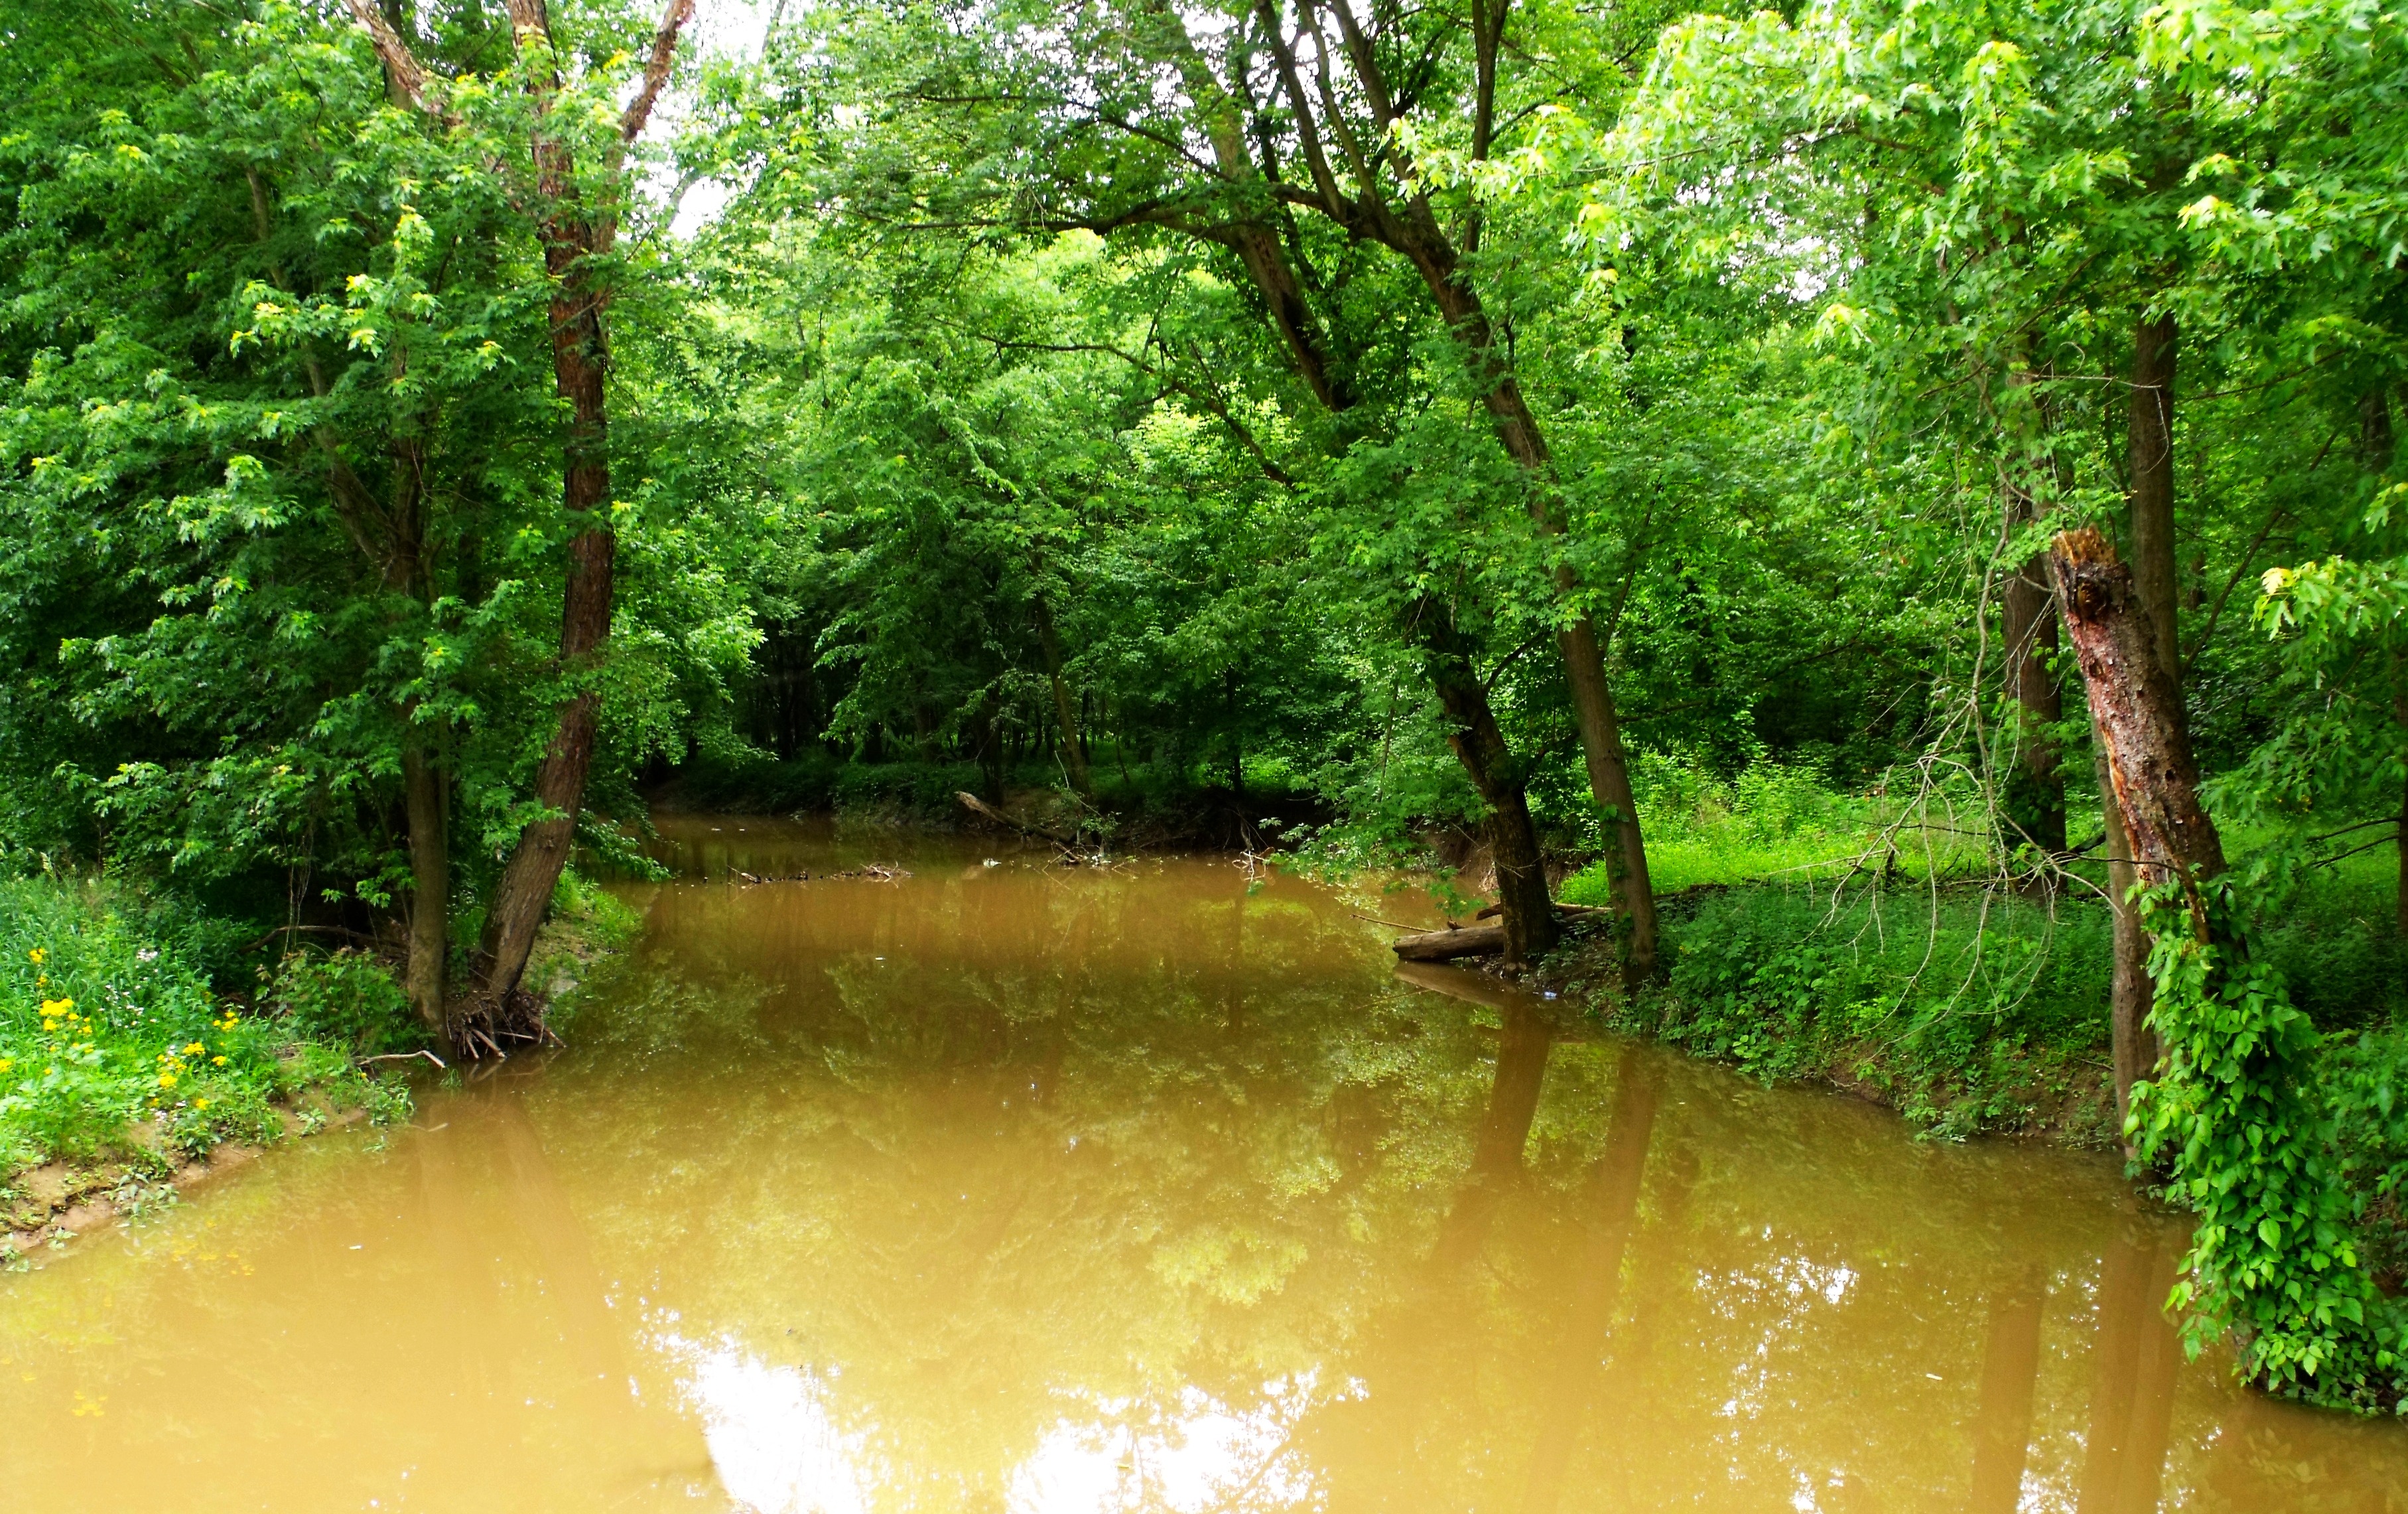
tree, water, nature, forest, creek, swamp, leaf, river, pond, stream, green, jungle, trees, vegetation, rainforest, wetland, woodland, habitat, ecosystem, nature reserve, biome, old growth forest, natural environment, geographical feature, bayou, riparian forest